Totally Bill Hicks

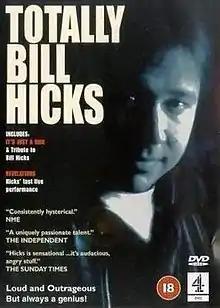
DVD cover

Totally Bill Hicks is a video, originally released in 1994, documenting the life and comedy of Bill Hicks. It consists of two parts: Revelations, a recording of his last live performance in the United Kingdom made at the Dominion Theatre, and It's Just A Ride, a documentary about Hicks' life which features interviews with friends, admirers, and family.